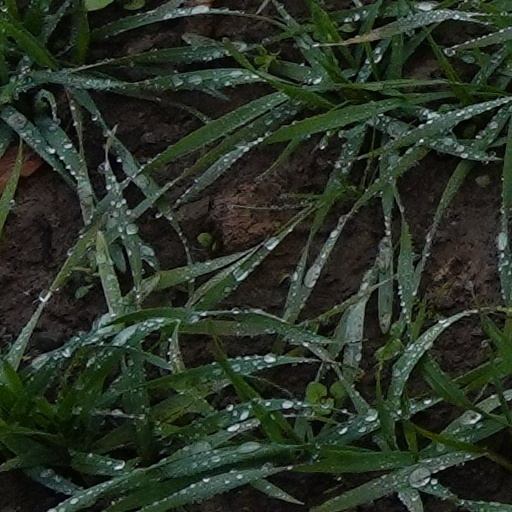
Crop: wheat